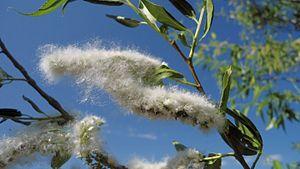
Le Saule fragile ou Saule rouge est un arbre de la famille des Salicaceae.